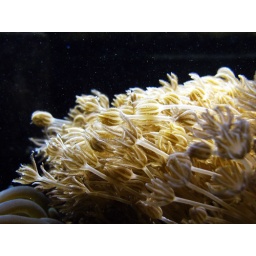
Or in my boyfriends salt water fish tank, lol :-D